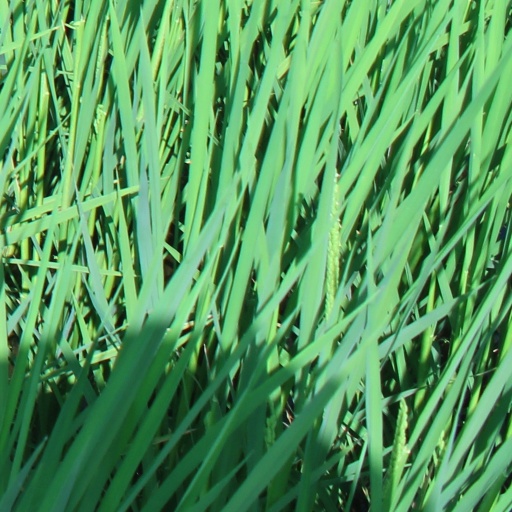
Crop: rice